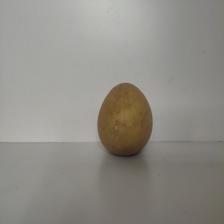
Size: Large